James Brown House (Manhattan)

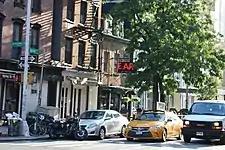
The building, with distinctive sign visible

In the mid-1970s, a group of artists including Sari Dienes and Rip Hayman purchased the lease, and in 1977, they re-opened the bar. To avoid having to request LPC approval for a new sign, the new proprietor Rip Hayman painted out part of the letter B in the "Bar" sign, turning it into the word "Ear", after "The Ear", a music magazine they published upstairs. The Ear Inn became well known among the literary community.